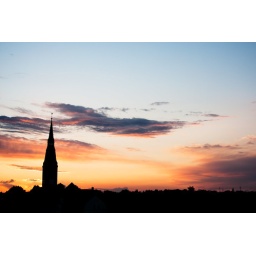
Clouds after sunset. Seen from our kitchen window in Dortmund Marten.